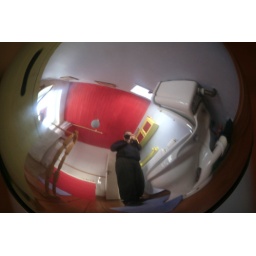
mirror in the bathroom